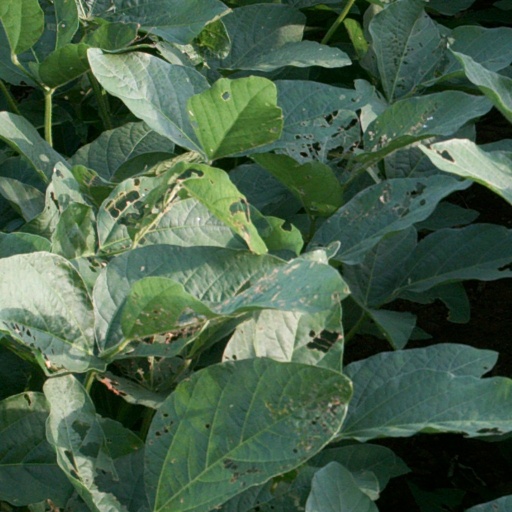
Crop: soybean